Nowra

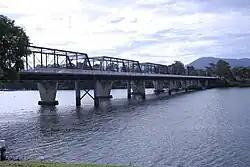
Nowra Bridge

The four major codes of football in Australia are all popular in the Nowra area. Rugby league was traditionally represented by the Nowra Warriors and Bomaderry Swamp Rats, however, at the end of 2007 these teams merged to form the Shoalhaven Jets Rugby League Football Club. Other rugby league teams in the Shoalhaven area include the St Georges Basin Dragons, Culburra Dolphins, Sussex Inlet Panthers and Berry Magpies, all of whom source some of their players from Nowra. All of these clubs compete in the Group 7 Rugby League competition.